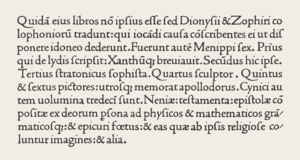
En écriture et typographie, Antiqua est l’appellation globale de toutes les écritures, cursives et typographiques, dérivées de la capitale romaine et de la minuscule caroline, qui ont été créées et utilisées à partir de la Renaissance. Il s’agit donc des caractères majoritairement utilisés en Occident.
Un incunable est, par convention, un livre imprimé en Europe avant le 1ᵉʳ janvier 1501.
Nicolas Jenson, né vers 1420, à Sommevoire, en Champagne et mort vers 1480-1481, à Venise, est un imprimeur et graveur de caractères français, qui a exercé l’essentiel de son activité à Venise, de 1470 à 1480.